Minden

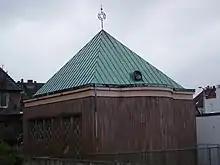
Minden Synagogue

The Reformation took hold in Minden between 1521 and 1529. The town contains six Protestant parishes today: St Mary's, St Martin's, St Mark's, St James' and the parishes of St Peter's and St Simeon's Churches. They all are parts of the Church District of Minden and belong to the Evangelical Church of Westphalia.